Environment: lab
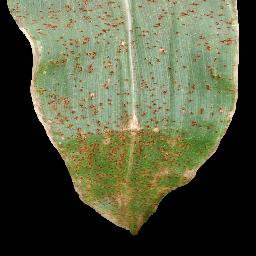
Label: common_rust